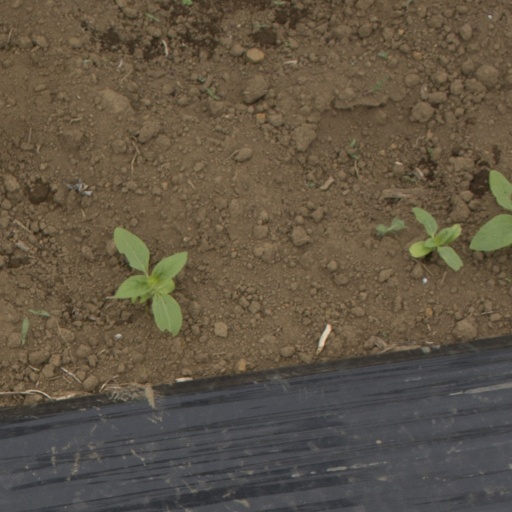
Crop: Jerusalem artichoke